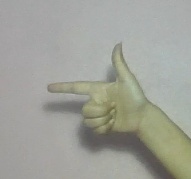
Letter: yaa